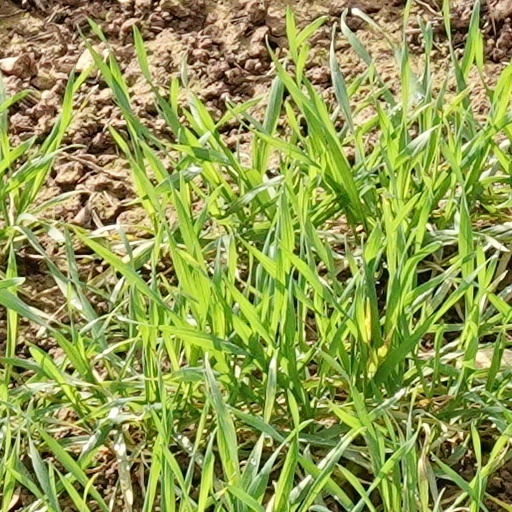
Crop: wheat